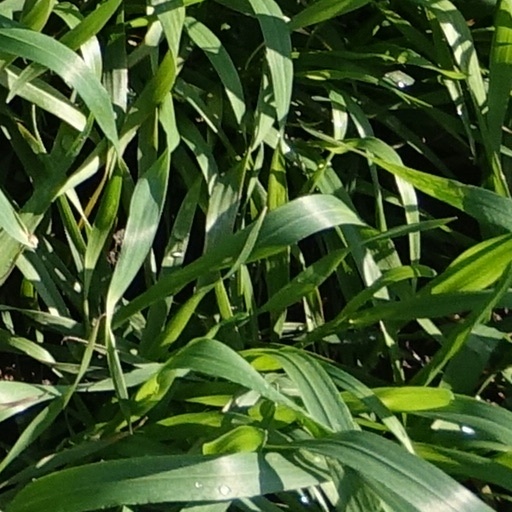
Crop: wheat